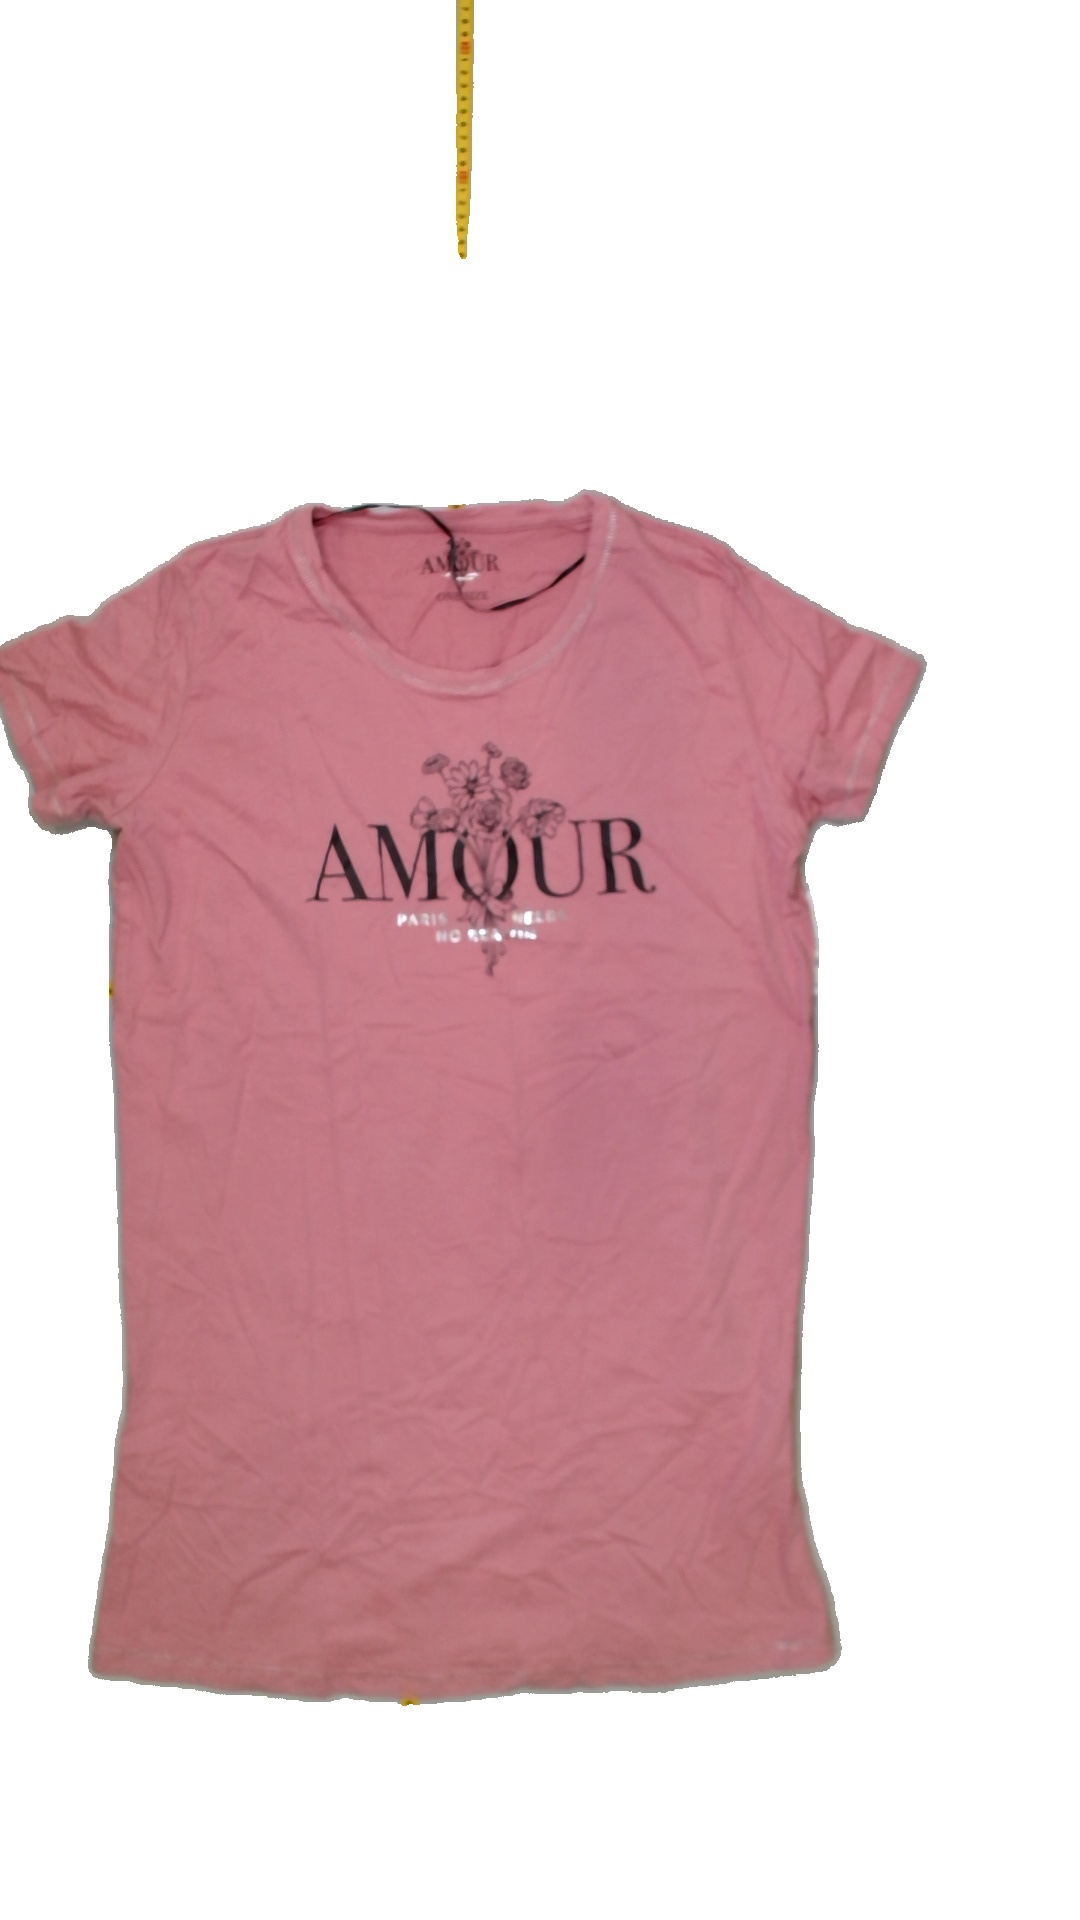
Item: Nightgown (Ladies)
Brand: Not Applicable
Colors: Pink
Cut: C-collar, Long, Loose
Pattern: Logo print
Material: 100%cotton
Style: No trend
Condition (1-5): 5
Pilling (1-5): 5
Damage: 0
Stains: No
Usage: Reuse
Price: <50